History of the Canadian National Exhibition

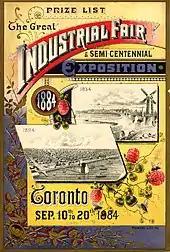
An advertisement for the 1884 Toronto Industrial Exhibition.

The Canadian National Exhibition is an annual fair held at the end of August in Toronto, Ontario, Canada. It was established in 1879 as a modest agricultural and industrial exhibition and has expanded to an annual fair that attracts over one and a half million persons during its two-and-a-half week run.